Portia Munson

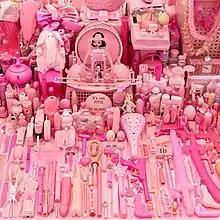
Pink Project Table (Detail)

Boetzkes further characterizes "Pink Projects" and another work, "Green Piece", as considering "the cultural significance of commodities through their accumulation and redistribution." She goes on to explain that in her view, Munson's work "can be taken as a protracted meditation on the materiality of plastic, as objects cycle from absurd commodity to meaningless thing to excessive substance." In "Green Piece," Boetzkes explains that "green politics is made explicit, as green is shown in the proliferation of objects needed to tend suburban lawns – fly swatters, lawn furniture, garden hoses, yard tools, AstroTurf, bug spray – alongside plastic cucumbers and artificial plants."